Reykjavik Whale Watching Massacre

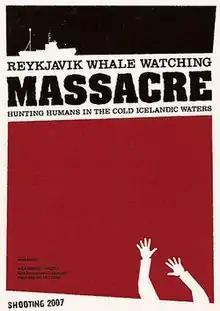
Promotional poster

Reykjavik Whale Watching Massacre is a 2009 Icelandic comedy-horror film directed by Júlíus Kemp and written by Sjón Sigurdsson.